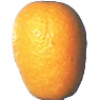
Label: kumquats